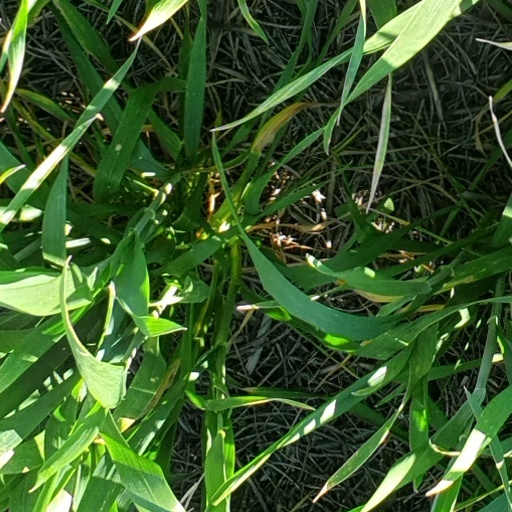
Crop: wheat